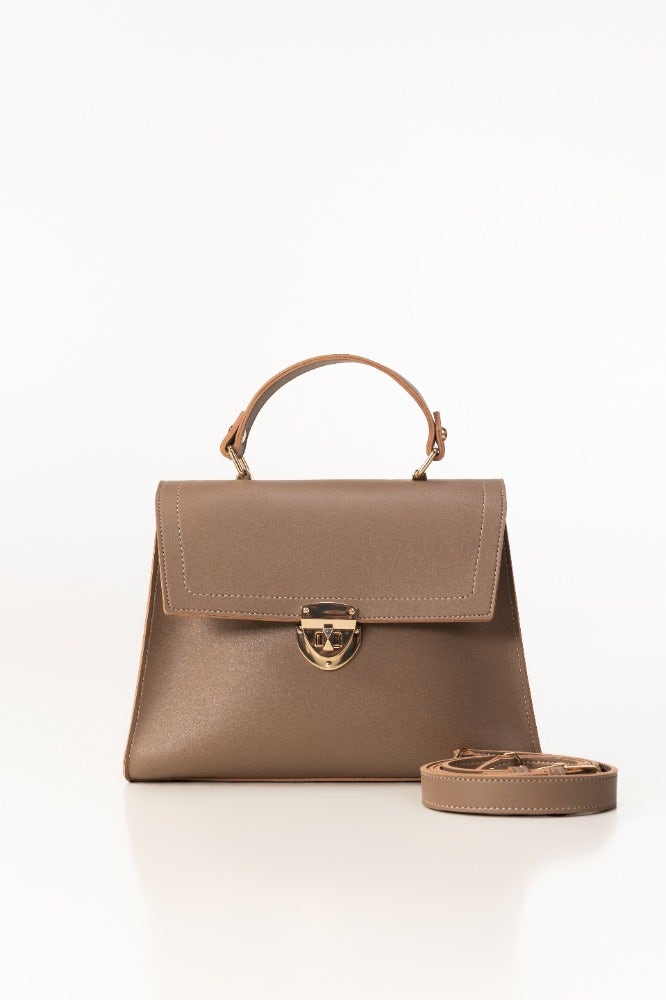
tan small leather top handle bag